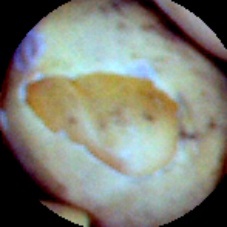
Label: Skin-damaged